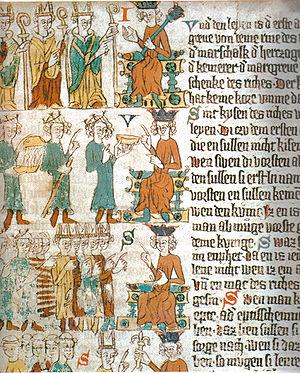
Le Miroir des Saxons est le plus prestigieux et, avec le code royal de Mühlhausen, le plus ancien coutumier médiéval allemand et, par la même occasion, le premier texte littéraire en prose composé en moyen bas allemand.